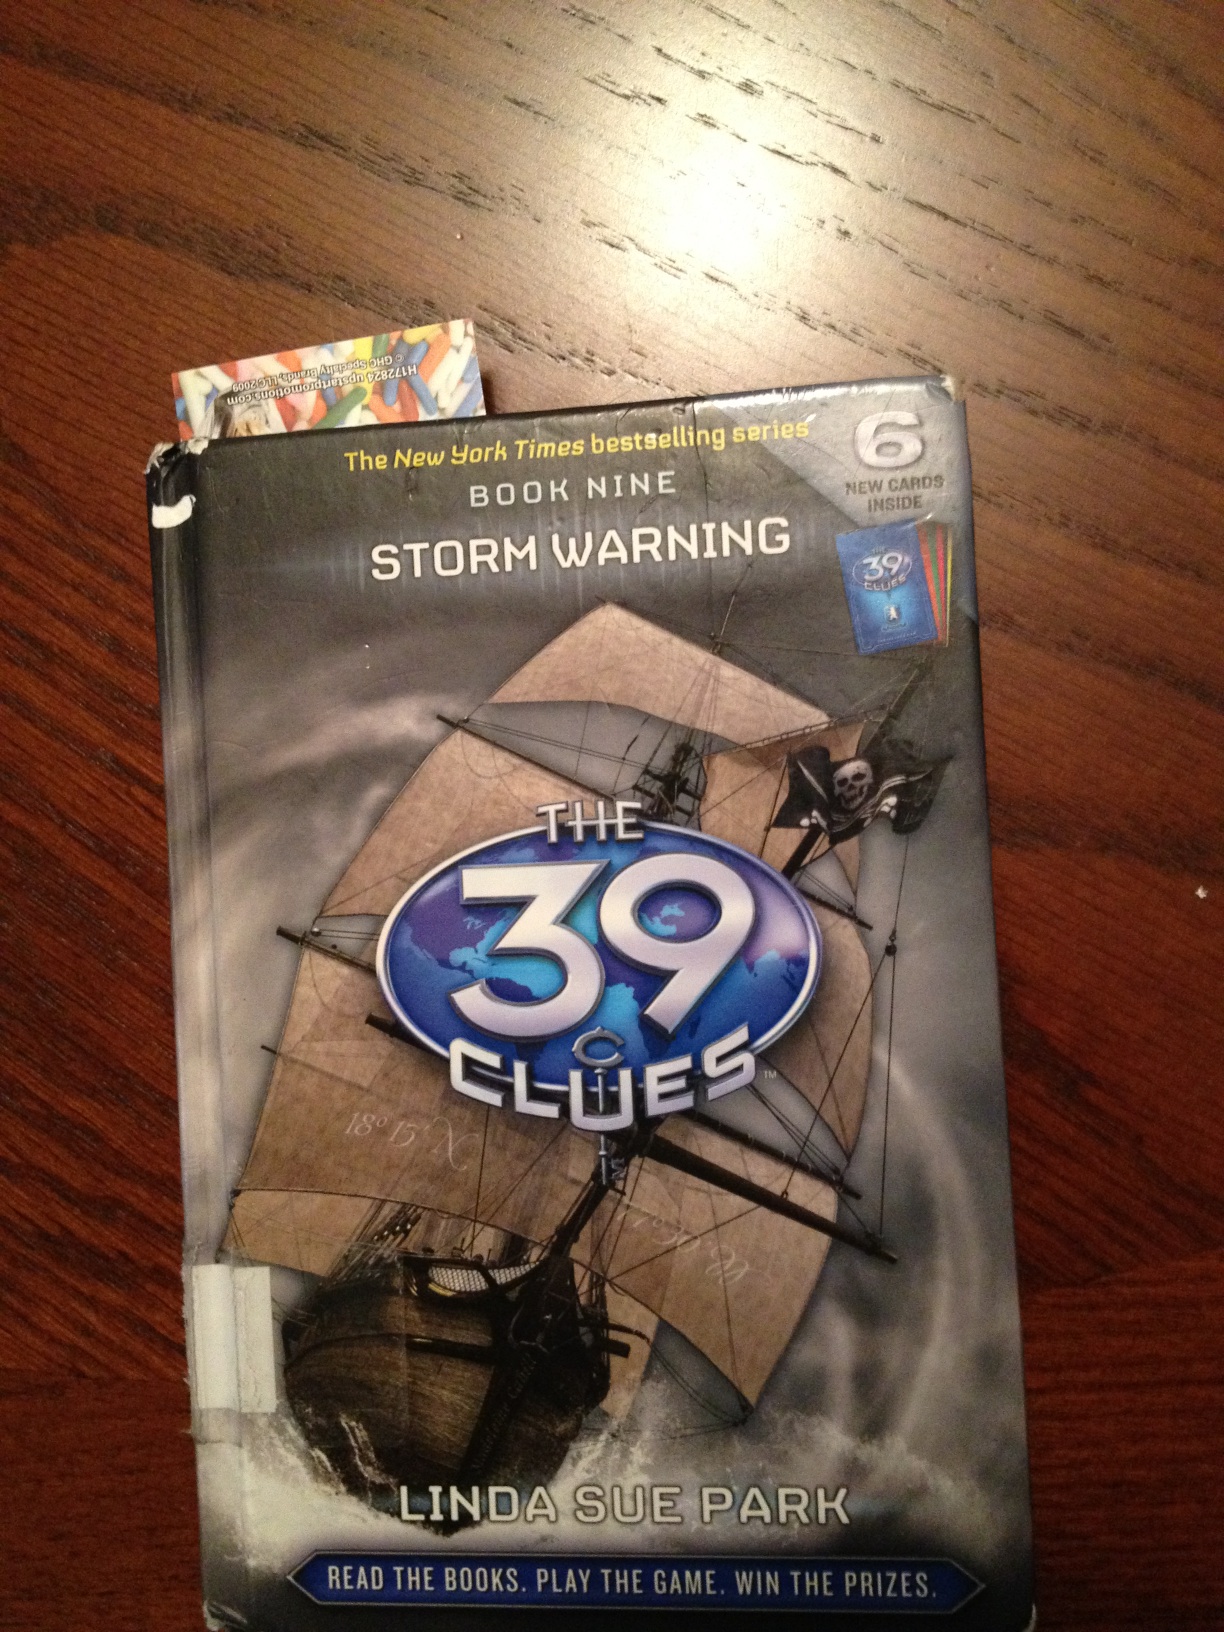Question: What is the name of this book?
Answer: 39 clues